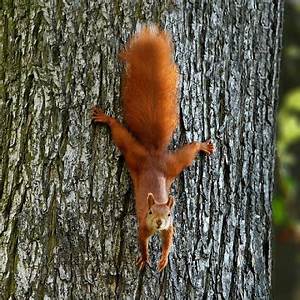
Label: squirrel